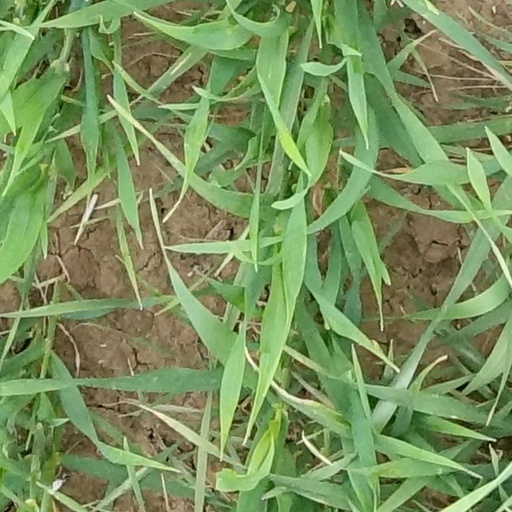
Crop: wheat